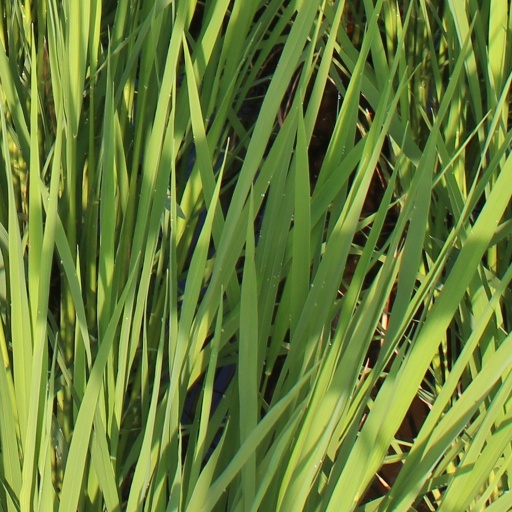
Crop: rice